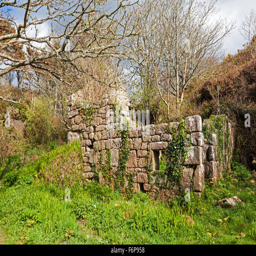
an old stone built building overgrown